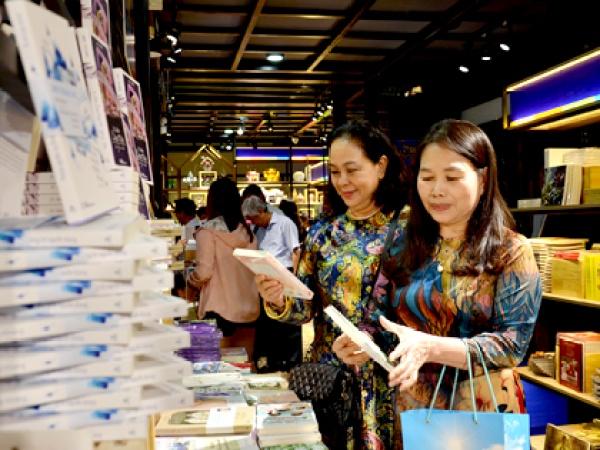
ở trên tay của hai người phụ nữ là những quyển sách